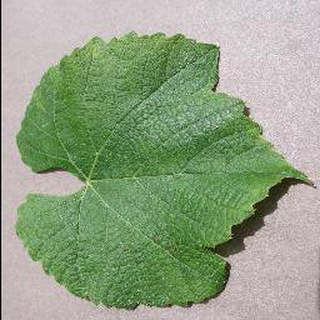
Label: healthy_grape